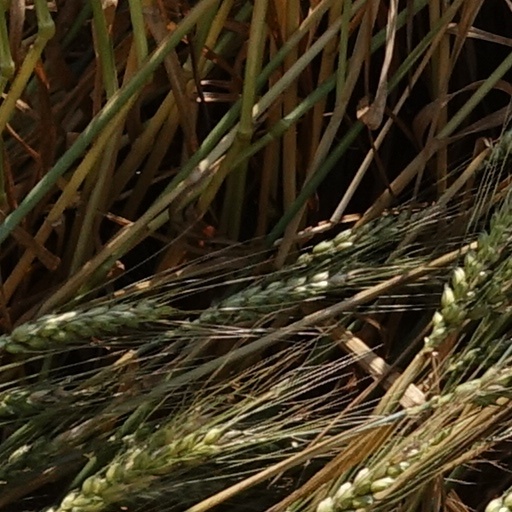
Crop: wheat